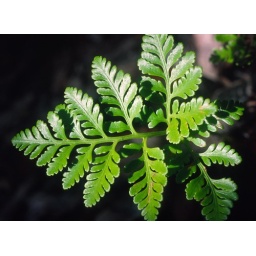
Beautiful green fern leaf in the kersik Luway Orchid reserve. East Kalimantan, Indonesia.